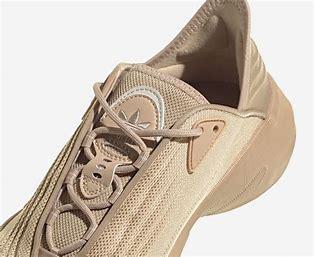
Brand: Adidas
Model: Adifom Sltn